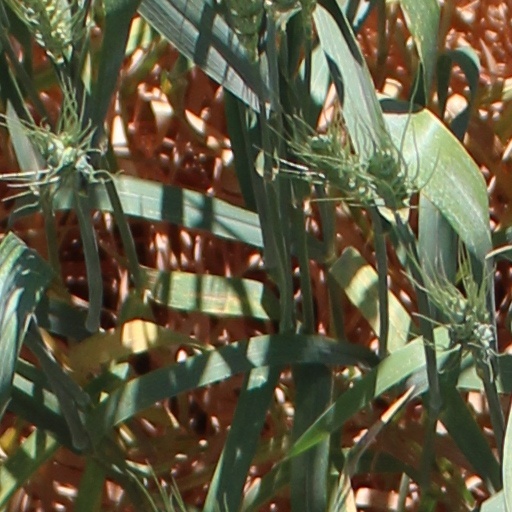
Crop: wheat